Alfredo Olmedo

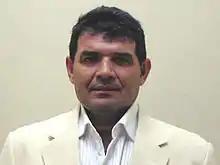
Alfredo Olmedo

Alfredo Horacio Olmedo (born 5 December 1965) is an Argentinian entrepreneur and politician, who served as a National Deputy representing Salta Province, in two terms, 2009 to 2013 and again in 2015 to 2019. He was a candidate for Governor of Salta and also for President of Argentina, but he was never elected. He was born in Rosario de la Frontera into a wealthy family. He is associated with conservative groups in Argentina, defending positions against abortion, same-sex marriage and supporting military interventions.